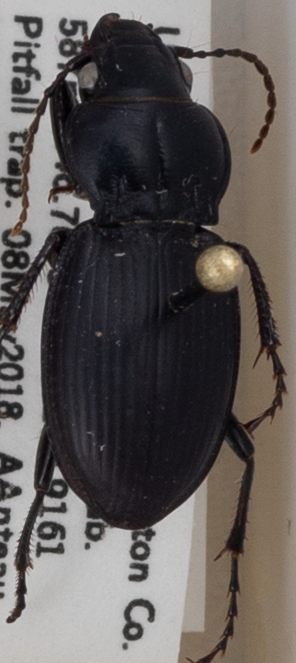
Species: Cyclotrachelus torvus
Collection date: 2018-05-08
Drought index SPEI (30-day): -0.264
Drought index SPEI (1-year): -0.492
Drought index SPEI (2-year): -0.24